Joan of Navarre, Queen of England

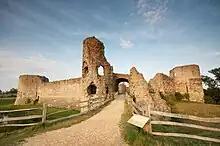
The ruins of Pevensey Castle where Joan was imprisoned in 1419.

In August 1419 the goods of her personal confessor, Friar Randolph, were confiscated, although the itemised list shows the objects actually belonged to Joan. The following month, Randolph came before Parliament and claimed that Joan had "plotted and schemed for the death and destruction of our said lord the King in the most evil and terrible manner imaginable". Her large fortune was confiscated and she was imprisoned at Pevensey Castle in Sussex and later at Leeds Castle in Kent. She was released upon the order of Henry V in 1422, six weeks before he died.